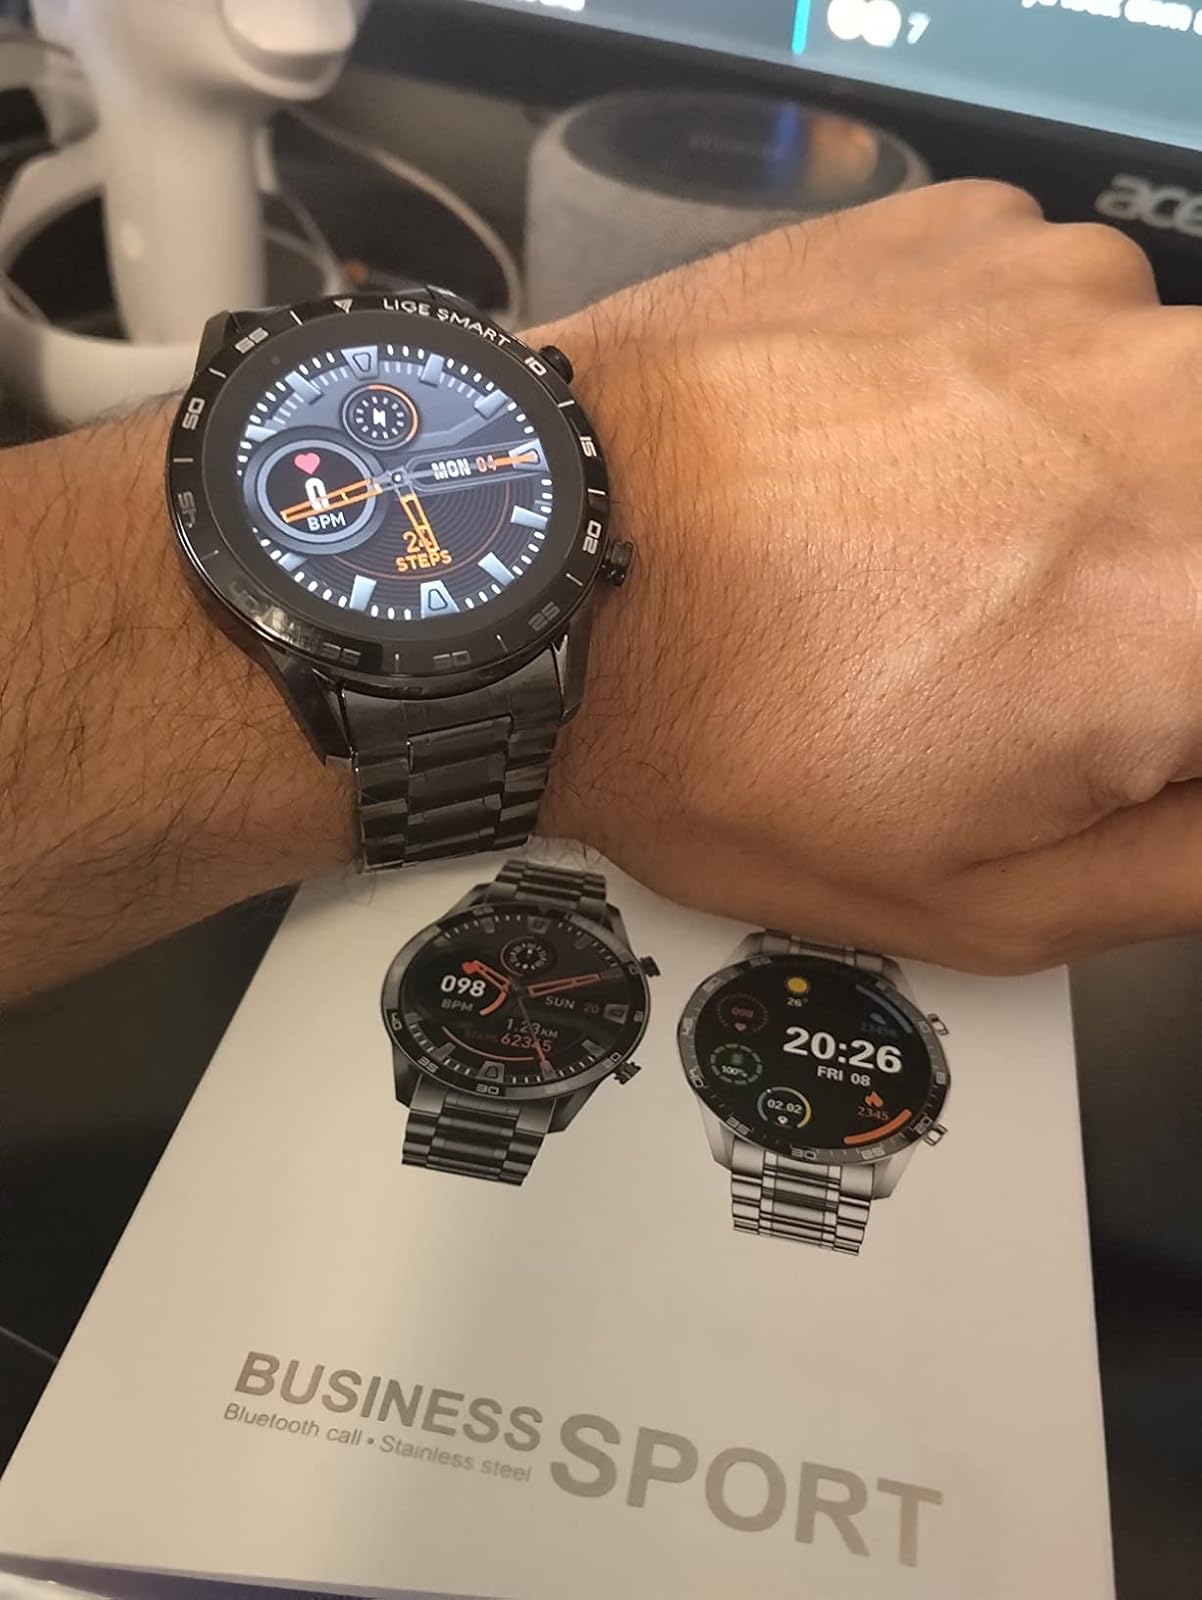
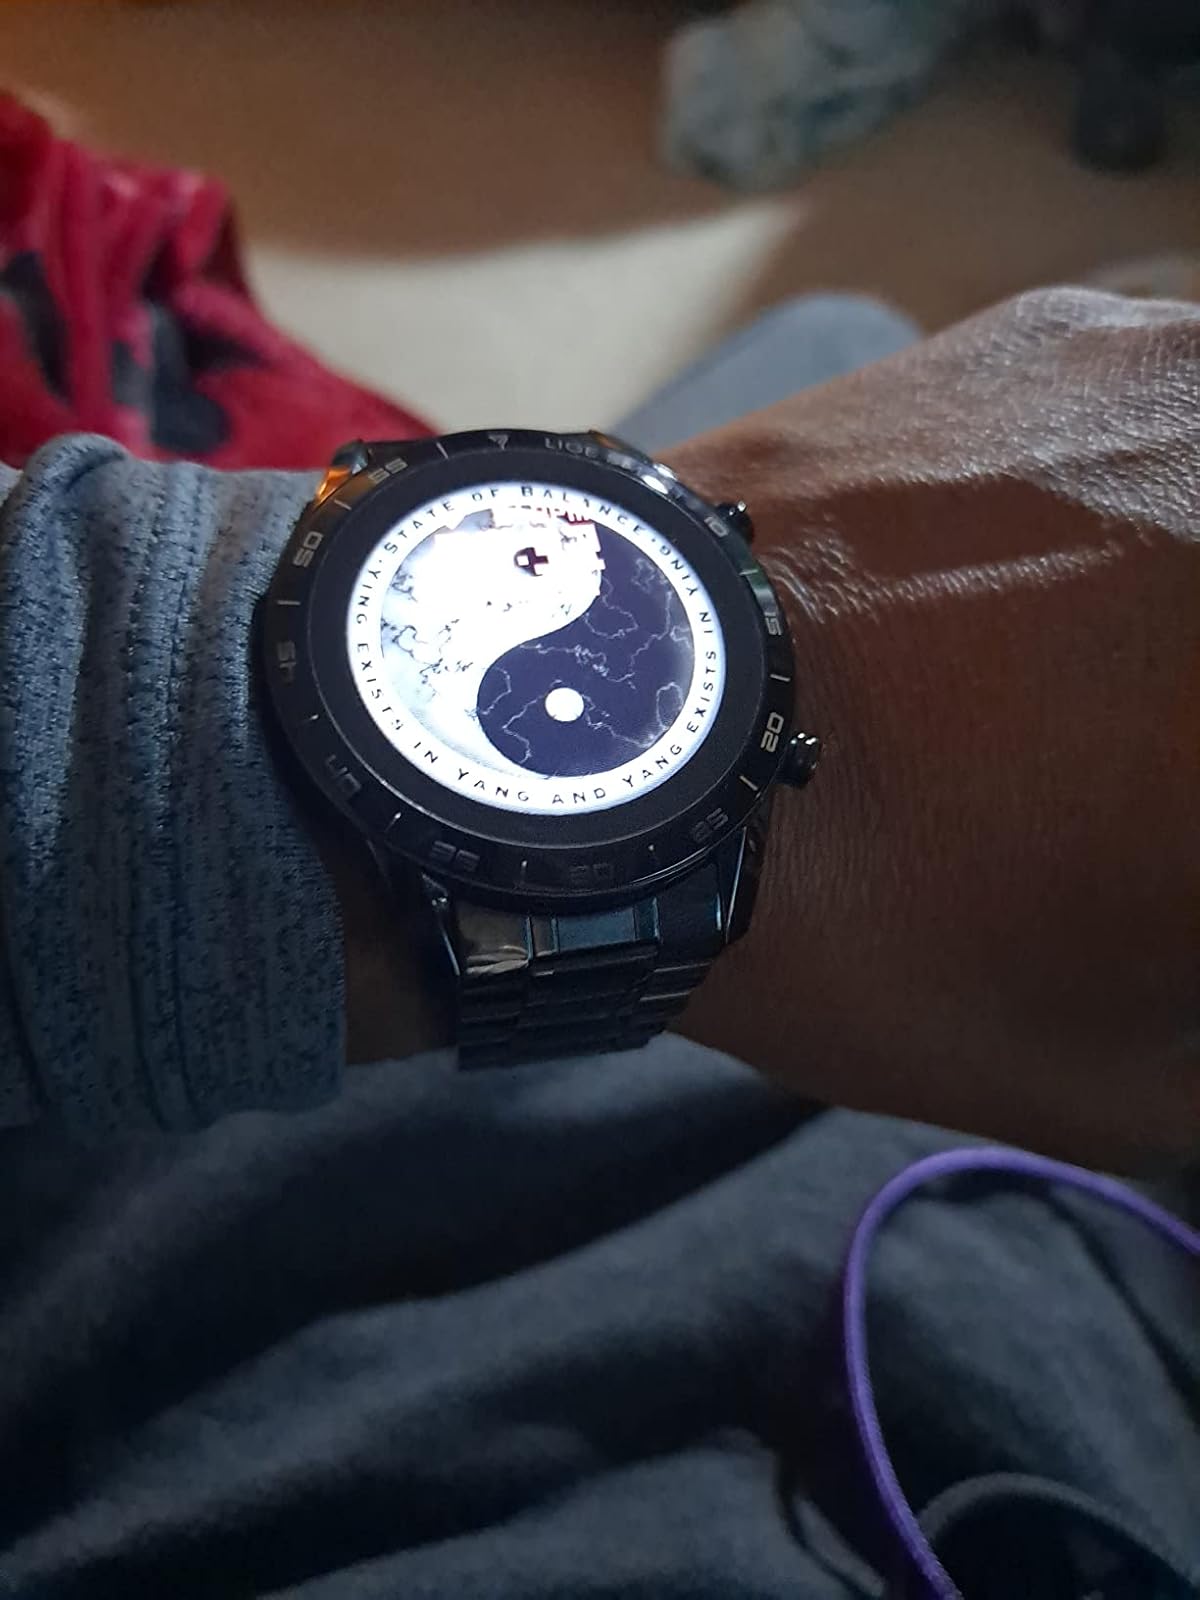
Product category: smartwatch
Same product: yes